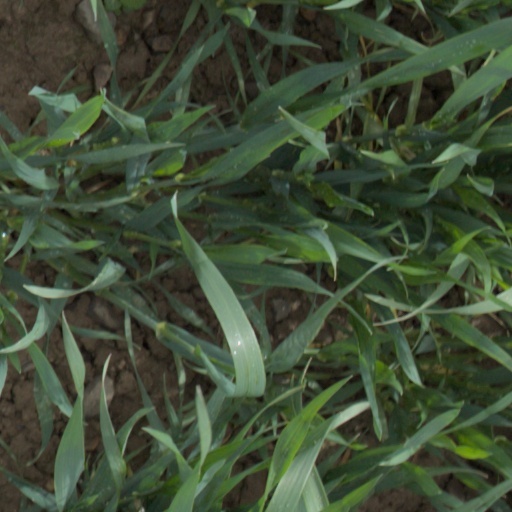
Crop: wheat